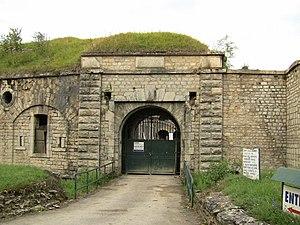
Entrée principale du Fort de Planoise, situé à Besançon (Doubs)
Le fort de Planoise, appelé brièvement le fort Moncey, est un ensemble de fortifications militaires bisontines de type Séré de Rivières dont l'ouvrage le plus important est le fort principal situé au centre d'un véritable môle, regroupant plusieurs abris, des chemins de traverses ainsi que quatre grandes batteries annexes utilisées pour le stockage de poudre, le casernement et l'usage de mortiers. L'ensemble fortifié fut bâti à Besançon, en France, entre 1877 et 1892 dans le but de protéger le pont d'Avanne-Aveney interdisant les routes de Dijon et de Lyon, plusieurs voies ferrées capitales ainsi que pour soutenir de nombreuses batteries de la ville.
Planoise est une ZUP créée à la fin des années 1960 pour répondre à la croissance démographique de Besançon. Avant ce vaste quartier, il existait des monuments et des habitations. Peu à peu, cette bourgade s'est transformée en une véritable petite ville.